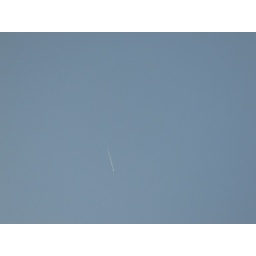
i confused this silver balloon with a ufo it was under a plane when i took the shoot sorry